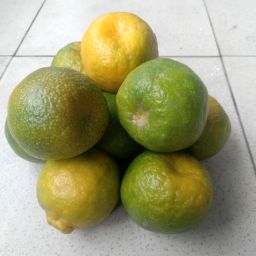
Fruit: Orange
Quality: Good